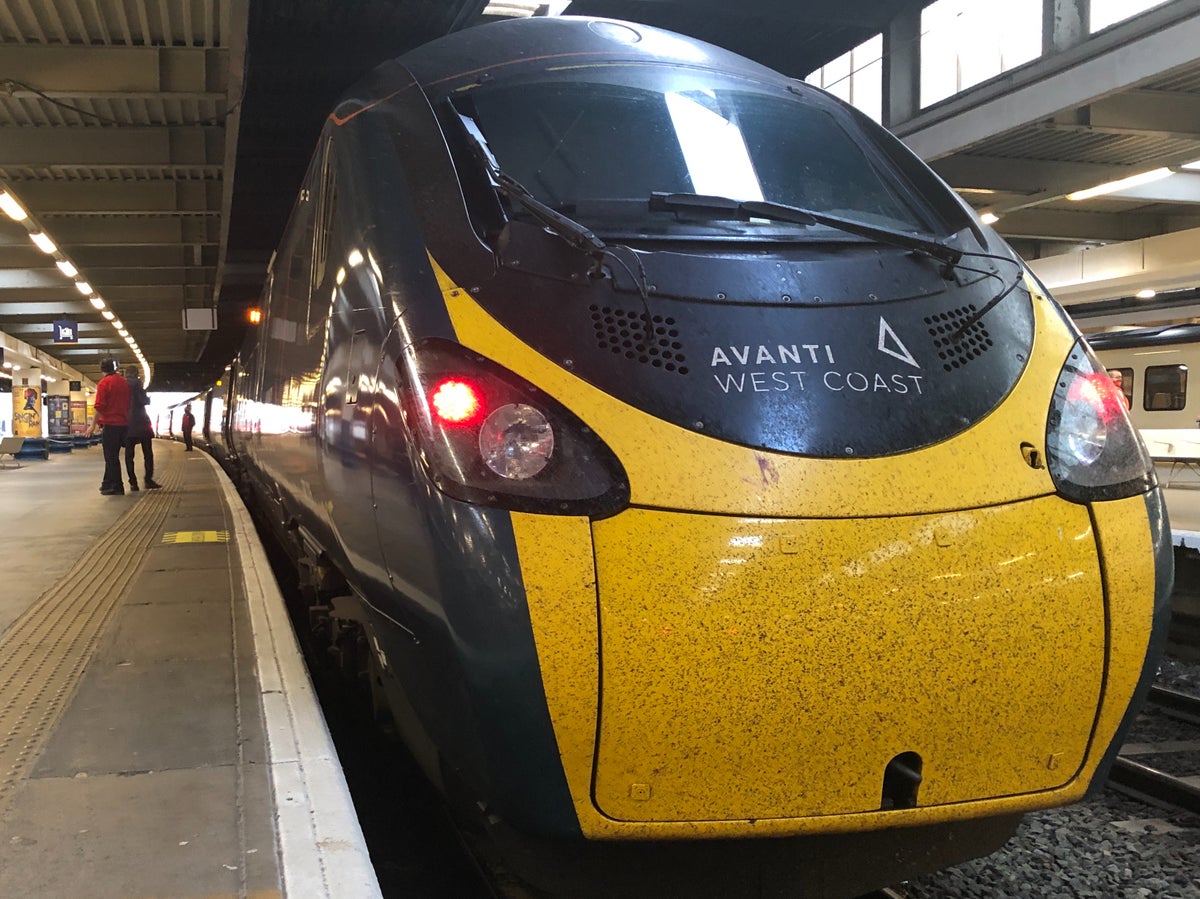
Vehicle type: Trains